Leopold Report

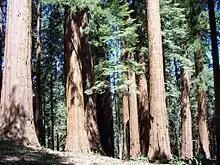
Giant Sequoia trees in the Giant Forest, Sequoia National Park

Although the Robbins Report did not receive the same recognition as the Leopold Report, it reached similar conclusions. However, unlike the Leopold Report, the Robbins Report criticized the NPS for its lack of scientific research and made recommendations for sweeping changes in the structure of the NPS, with a proposal for a strong focus on a science-based approach. In 1972, the far more detailed Cain Report was released; amounting to 207 pages in comparison to the Leopold Report's scant 28, its committee was chaired by Stanley A. Cain, who also worked on the Leopold Report. Although this report made similar recommendations to the one primarily written by Leopold, it stated that little had been done to advance the previous report's findings, especially in terms of predator control. As a result of the Cain Report's recommendations, President Richard Nixon signed Executive Order 11643, which restricted the usage of poisons such as strychnine and sodium cyanide for predator control.